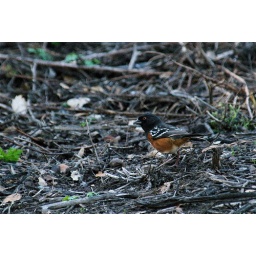
Spotted Towhee (Pipilo maculatus) Normally this bird is in the brush. Note white spots on scapulars.